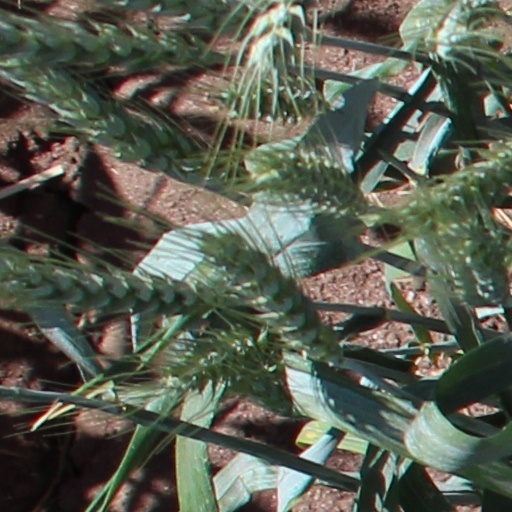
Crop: wheat